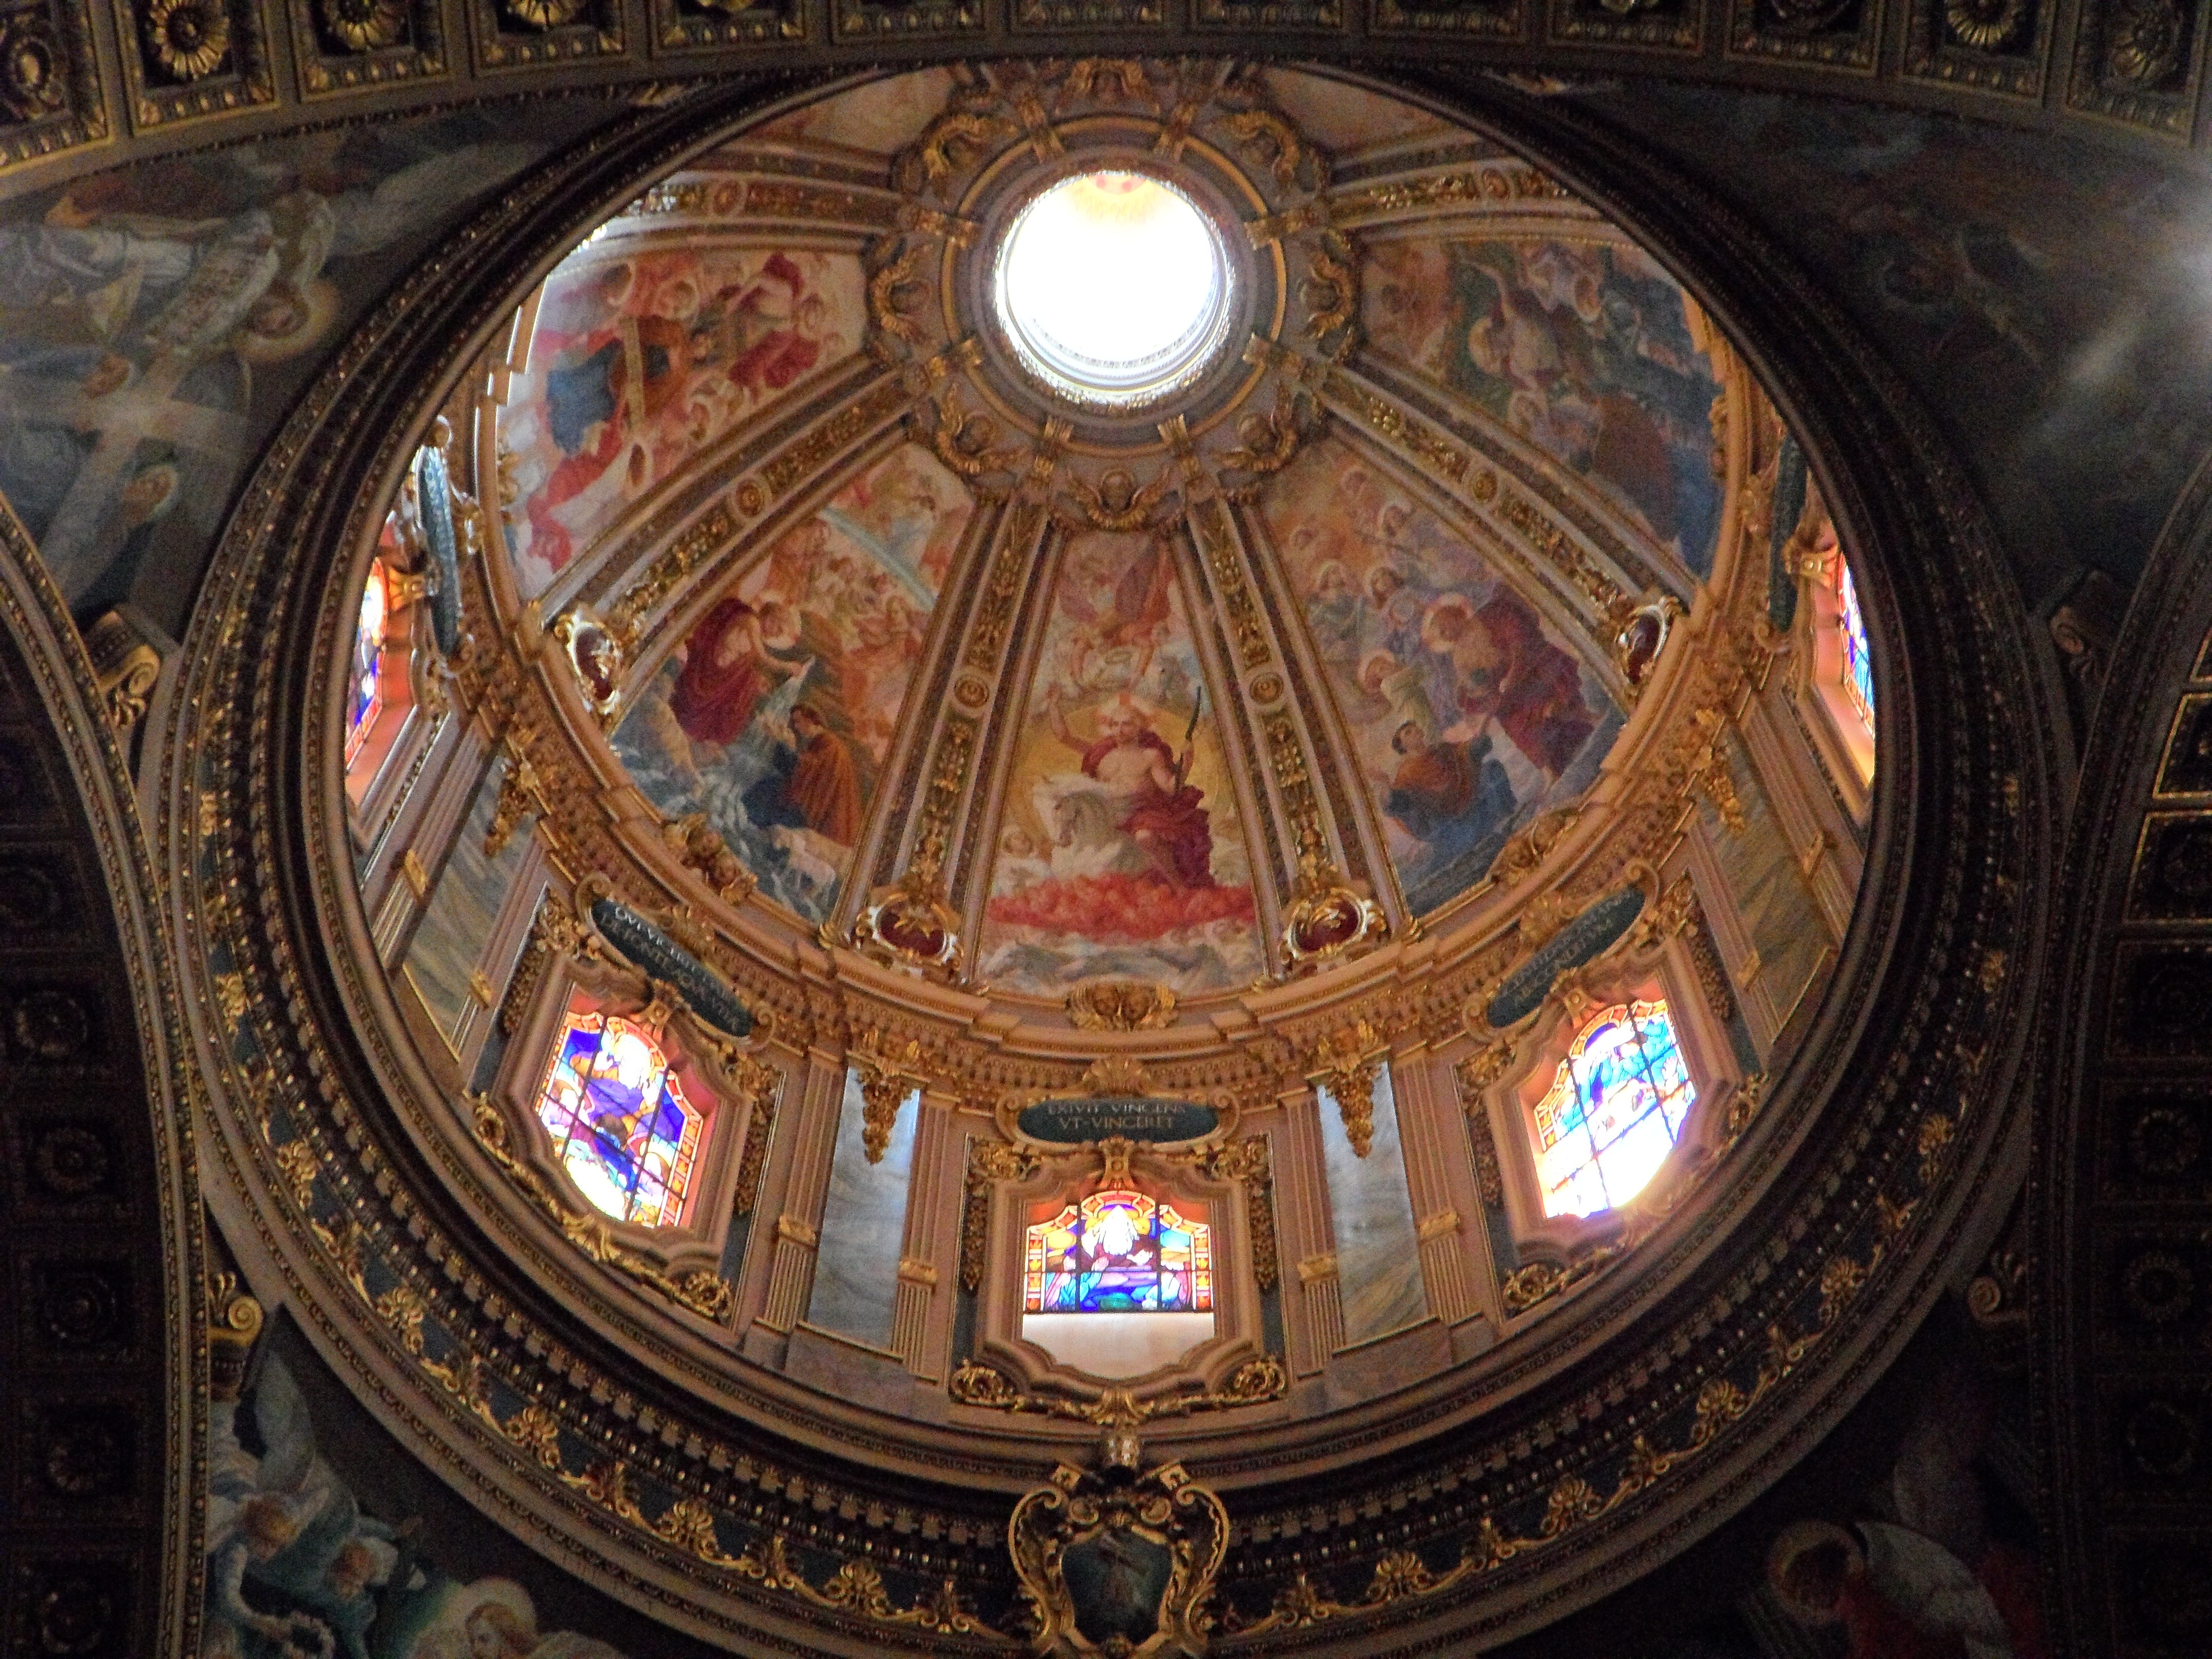
window, building, ceiling, religion, church, cathedral, chapel, colorful, blanket, place of worship, painting, baptistery, art, symmetry, painted, decorated, basilica, dome, church dome, byzantine architecture